Francisco I. Madero

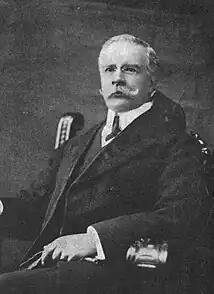
Francisco León de la Barra (1863–1939), whose interim presidency in 1911 gave Madero's enemies time to organize.

Madero set up shop in San Antonio, Texas, and quickly issued his Plan of San Luis Potosí, which had been written during his time in prison, partly with the help of Ramón López Velarde. The plan proclaimed the elections of 1910 null and void, and called for an armed revolution to begin at 6 pm on 20 November 1910, against the "illegitimate presidency/dictatorship of Díaz". At that point, Madero declared himself provisional President of Mexico, and called for a general refusal to acknowledge the central government, restitution of land to villages and Indian communities, and freedom for political prisoners. Madero's policies painted him as a leader of each of the different sectors of Mexican society at the time. He was a member of the upper class; the middle class saw that he sought to gain entry into political processes; the lower class saw that he promised fairer politics and a much more substantial, equitable economic system.